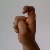
The image shows a hand gesture representing the letter 'X' in Indian Sign Language.